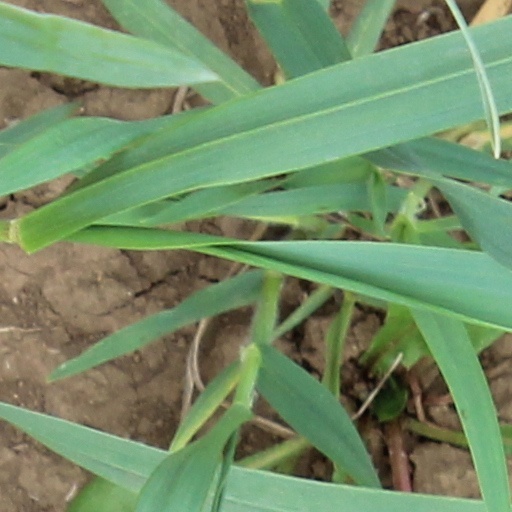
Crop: wheat